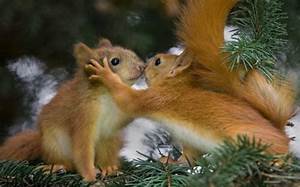
Label: scoiattolo